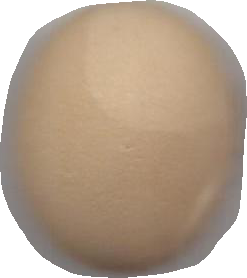
Variety: Grobogan